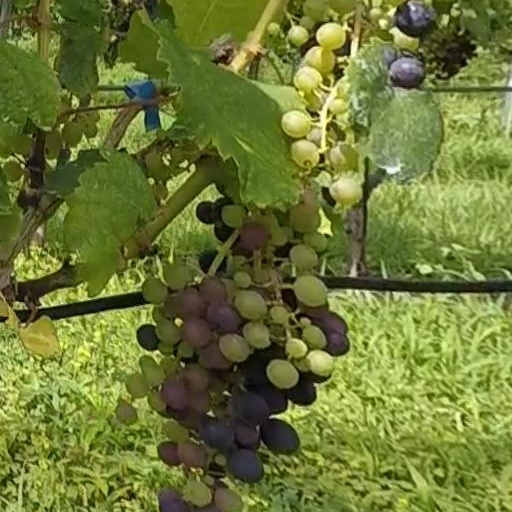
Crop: grape